EMD SW14

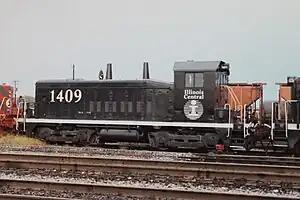
Illinois Central 1409 in 1988

The EMD SW14 is a model of diesel switcher locomotives built by the Illinois Central's shops in Paducah, Kentucky between 1978 and 1982. A total of 112 were rebuilt from EMD NW2, EMD SW7 and EMD SW9s. When Canadian National took over Illinois Central in 1998, 26 remained in service. By 2018, only nine remained operational.